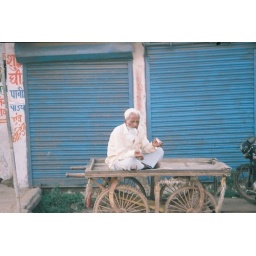
I took this picture from the bus window in Bhopal when it was leaving for Sanchi.